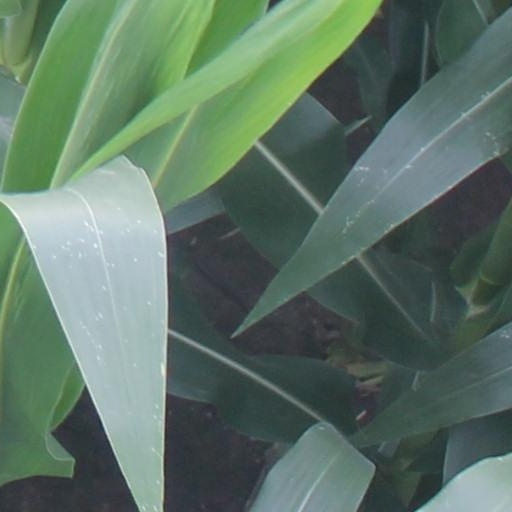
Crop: maize; corn